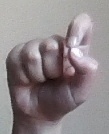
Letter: fa